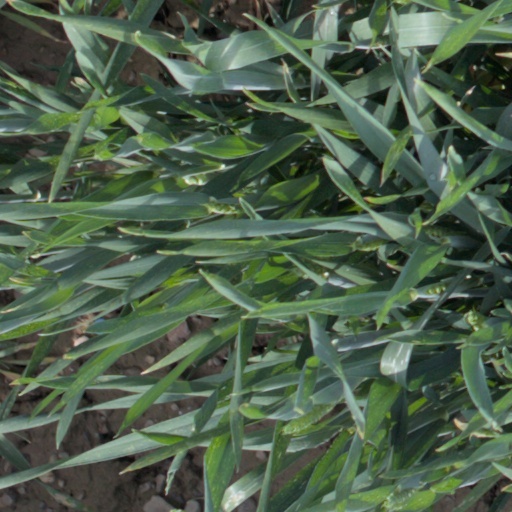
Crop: wheat